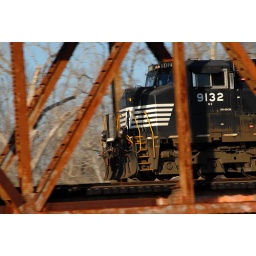
Panning with locomotive 9132 on railroad bridge near Dayton, TX.